Tim Lister

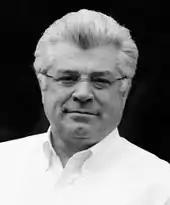
Tim Lister

Tim Lister (born 1949) is an American software engineer and author with specialty in design, software risk management, and human aspects of technological work. He is a Principal of The Atlantic Systems Guild Inc. and a fellow of the Cutter Consortium. He is (with co-authors) a two-time winner of the Jolt Award for best published software development book of the year.